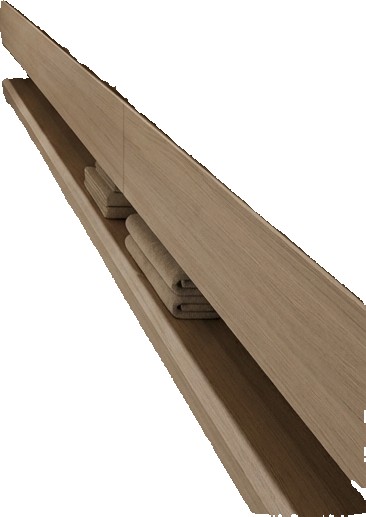
Surface category: cabinetry